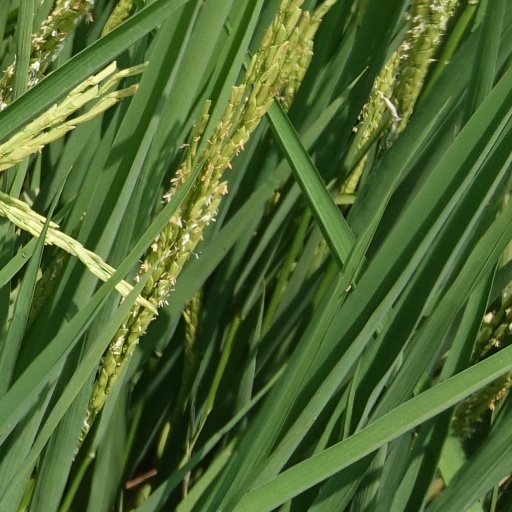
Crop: rice